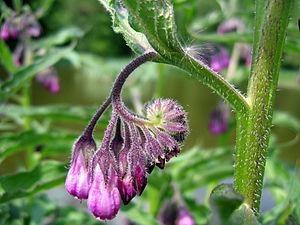
Cette liste de Tracheophyta de Bosnie-Herzégovine, ainsi que d’espèces introduites est un aperçu incomplet d’espèces de mousses, de fougères, de gymnospermes et d’angiospermes citées dans la littérature disponible en langues bosniaque, croate, serbe et serbo-croate. Cet aperçu n’inclue pas des espèces cultivées ni celles occasionnellement introduites.